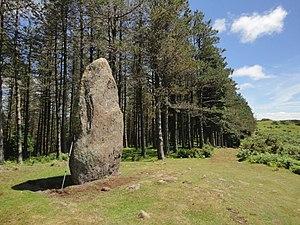
Soraluze en basque ou Placencia de las Armas en espagnol est une commune du Guipuscoa dans la communauté autonome du Pays basque en Espagne.
Les Montagnes basques constituent une petite chaîne située dans le nord de la péninsule Ibérique. Elles s'élèvent entre la cordillère Cantabrique à l’ouest et les Pyrénées à l’est. La chaîne traverse la communauté autonome du Pays basque. Cette chaîne de montagnes a une superficie de 7 200 km² avec une population de 1 483 572 habitants. Elle traverse 230 municipalités.
La communauté autonome du Pays basque, parfois appelée communauté autonome basque ou Pays basque est l'une des 17 communautés autonomes de l'Espagne, une des trois autonomies historiques reconnues par le gouvernement espagnol en 1979 avec la Catalogne et la Galice, et composée de trois provinces historiques basques : l'Alava, la Biscaye et le Guipuscoa. En Espagne sa dénomination est Euskadi ou País Vasco.
Azkoitia en basque ou Azcoitia en espagnol est une commune du Guipuscoa dans la communauté autonome du Pays basque en Espagne.